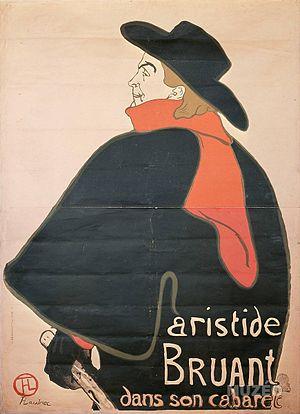
Courtenay est une commune française de la région naturelle du Gâtinais, située dans le département du Loiret en région Centre-Val de Loire.
Aristide Bruant, né le 6 mai 1851 à Courtenay et mort le 11 février 1925 à Paris 18ᵉ, est un chansonnier et écrivain français.
Un monstre à Paris est un long métrage d'animation français réalisé par Bibo Bergeron, sorti en France le 12 octobre 2011. C'est un film d'animation en images de synthèse utilisant également la technique du cinéma en relief.